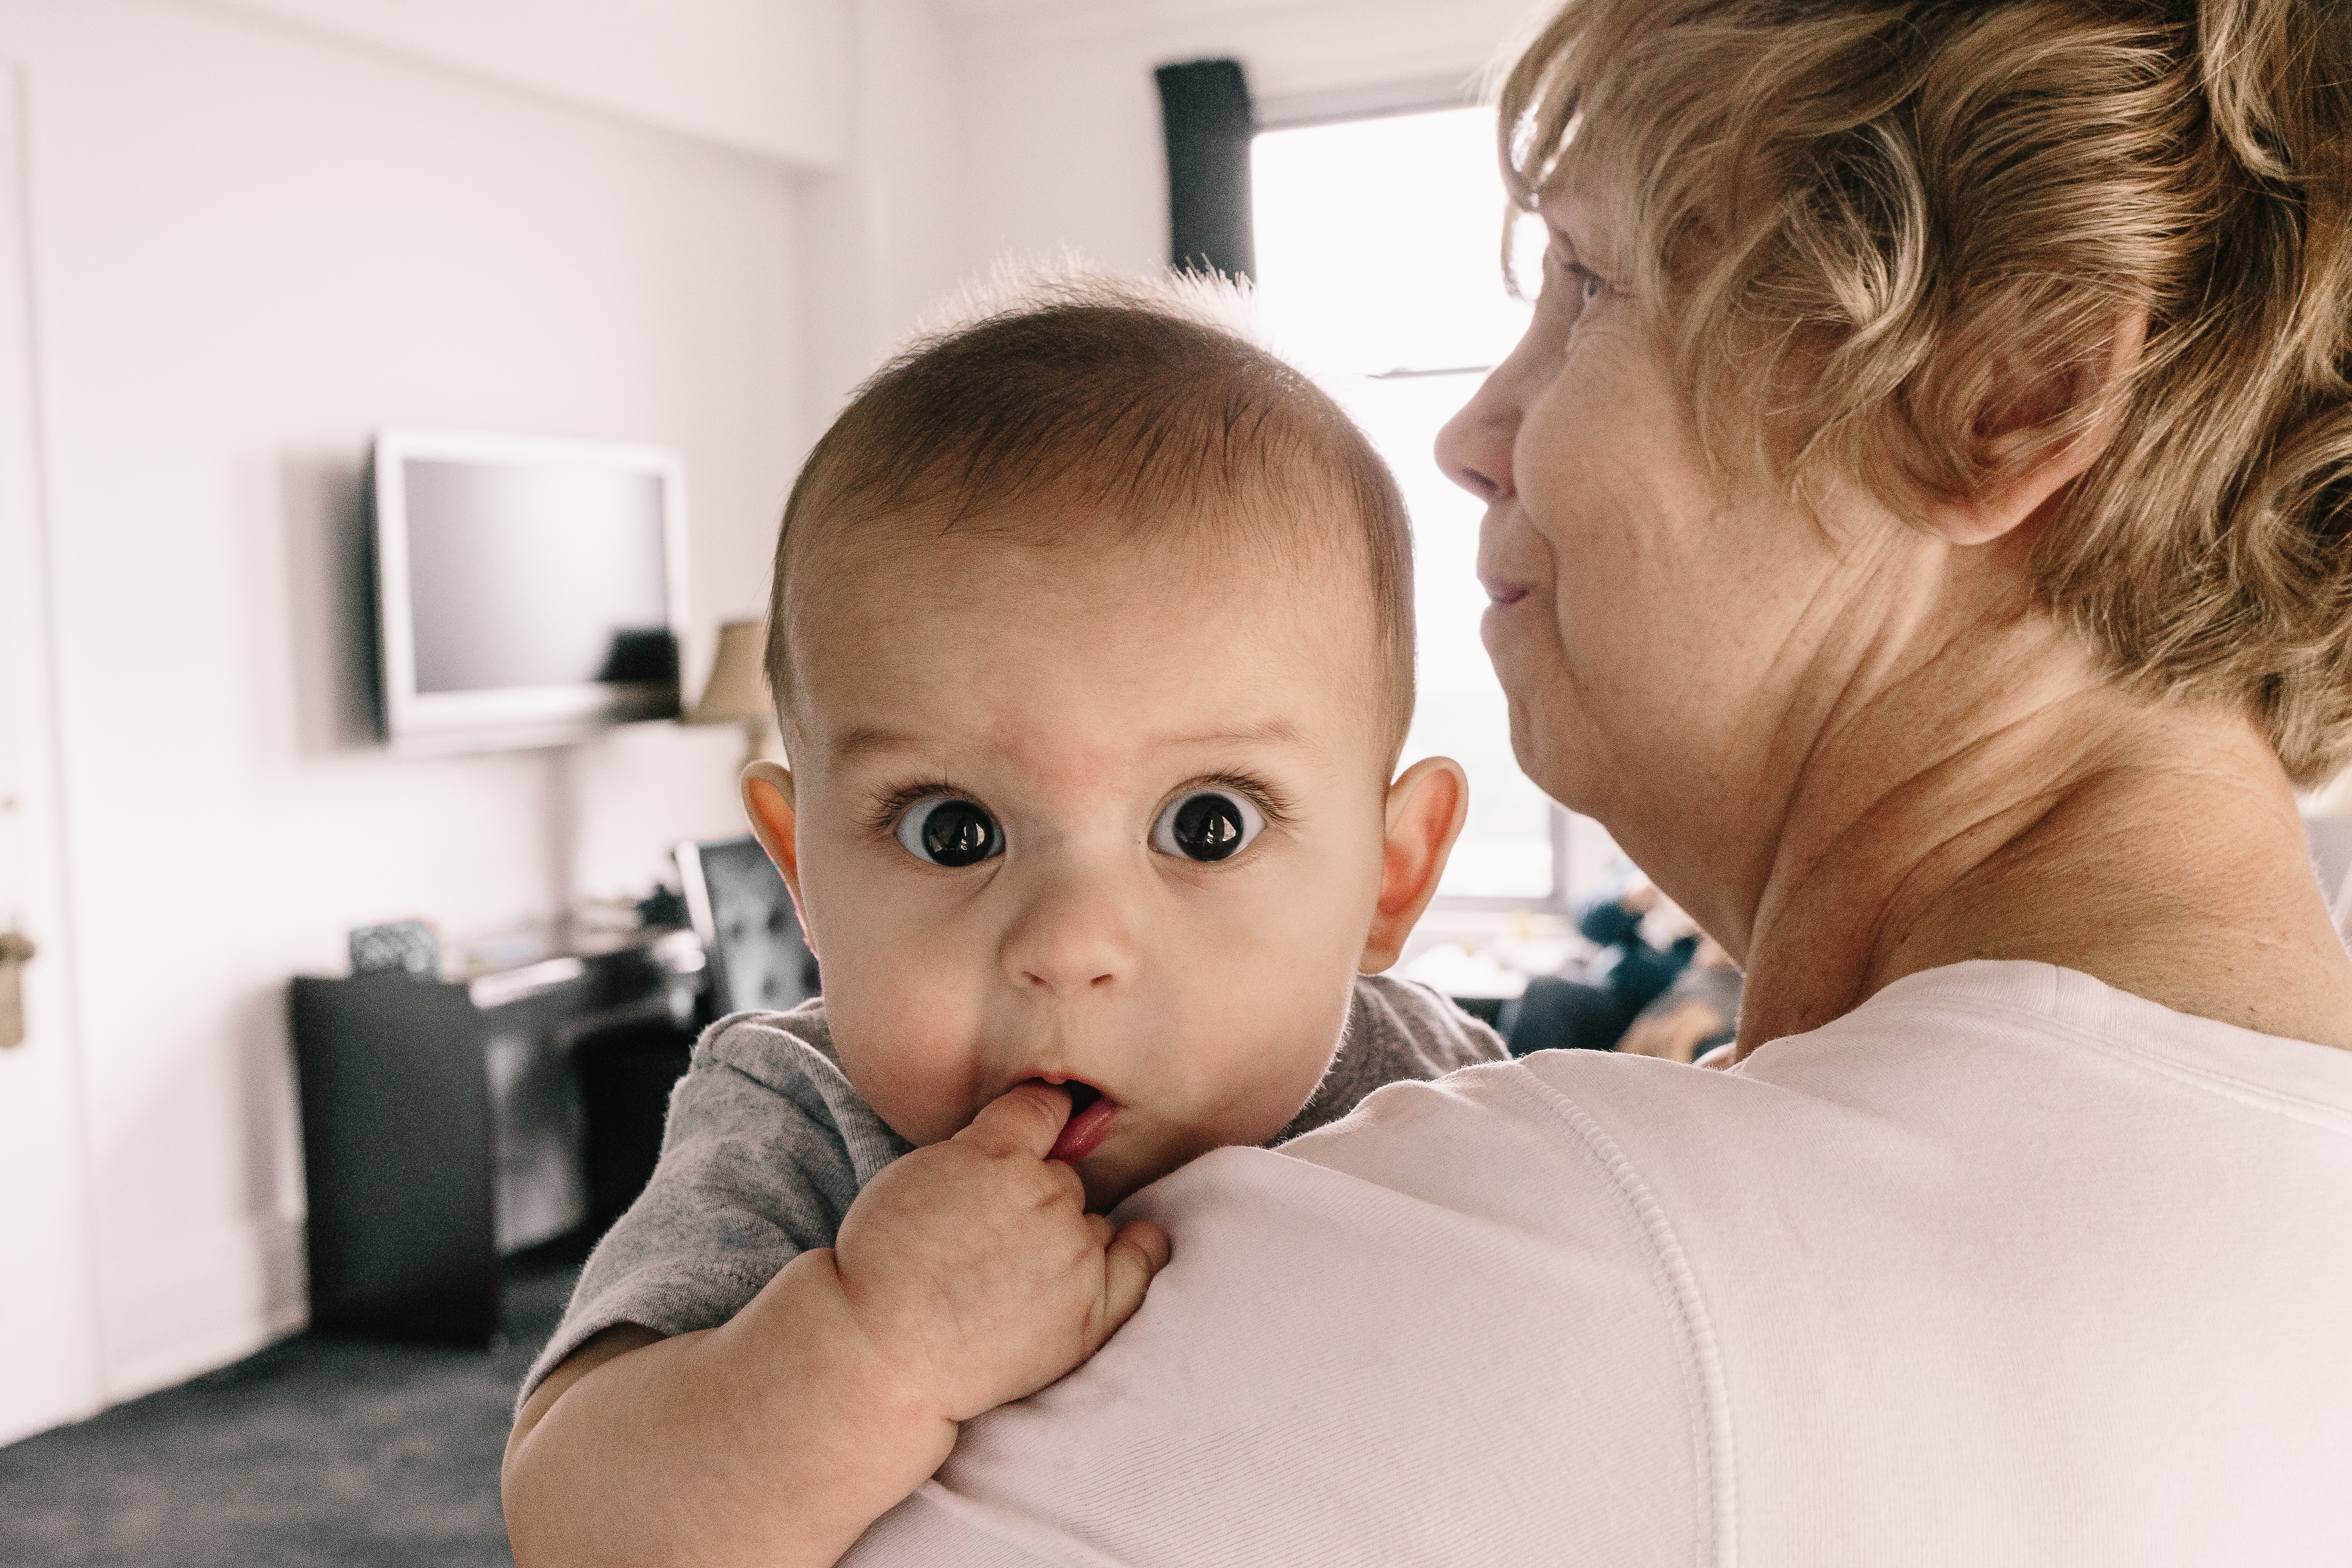
man, person, people, play, male, child, family, infant, toddler, interaction